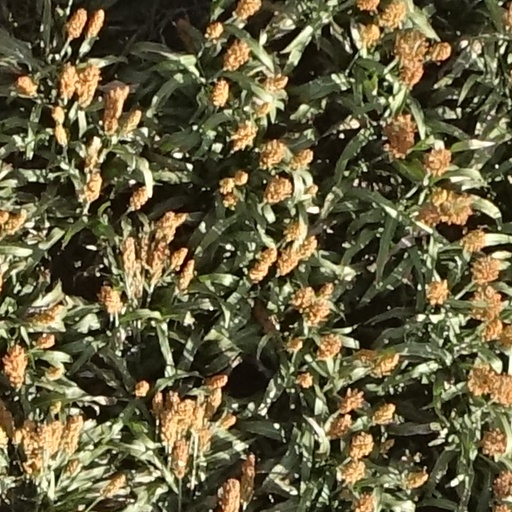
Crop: sorghum